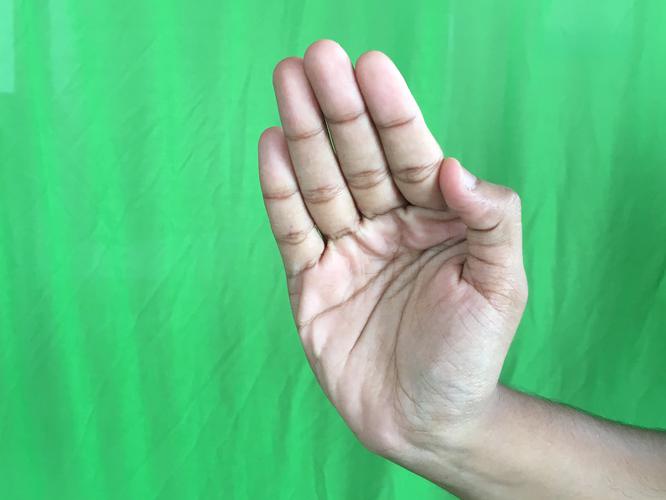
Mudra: Sarpasirsha
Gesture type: single_hand